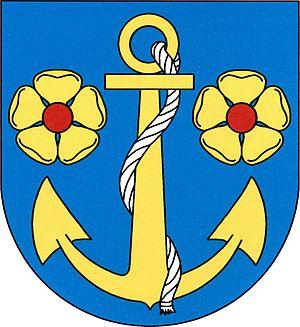
Střížovice est une commune du district de Jindřichův Hradec, dans la région de Bohême-du-Sud, en République tchèque. Sa population s'élevait à 580 habitants en 2018.